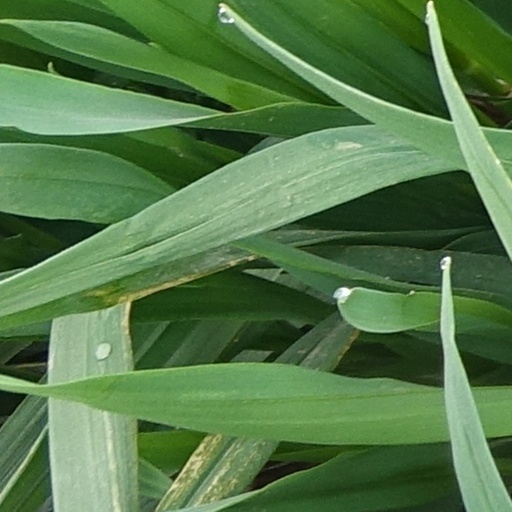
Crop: wheat